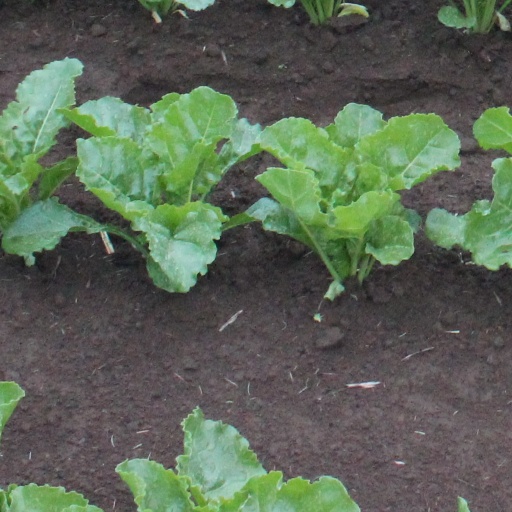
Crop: sugar beet